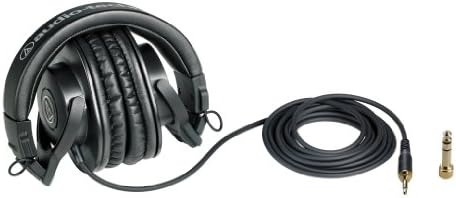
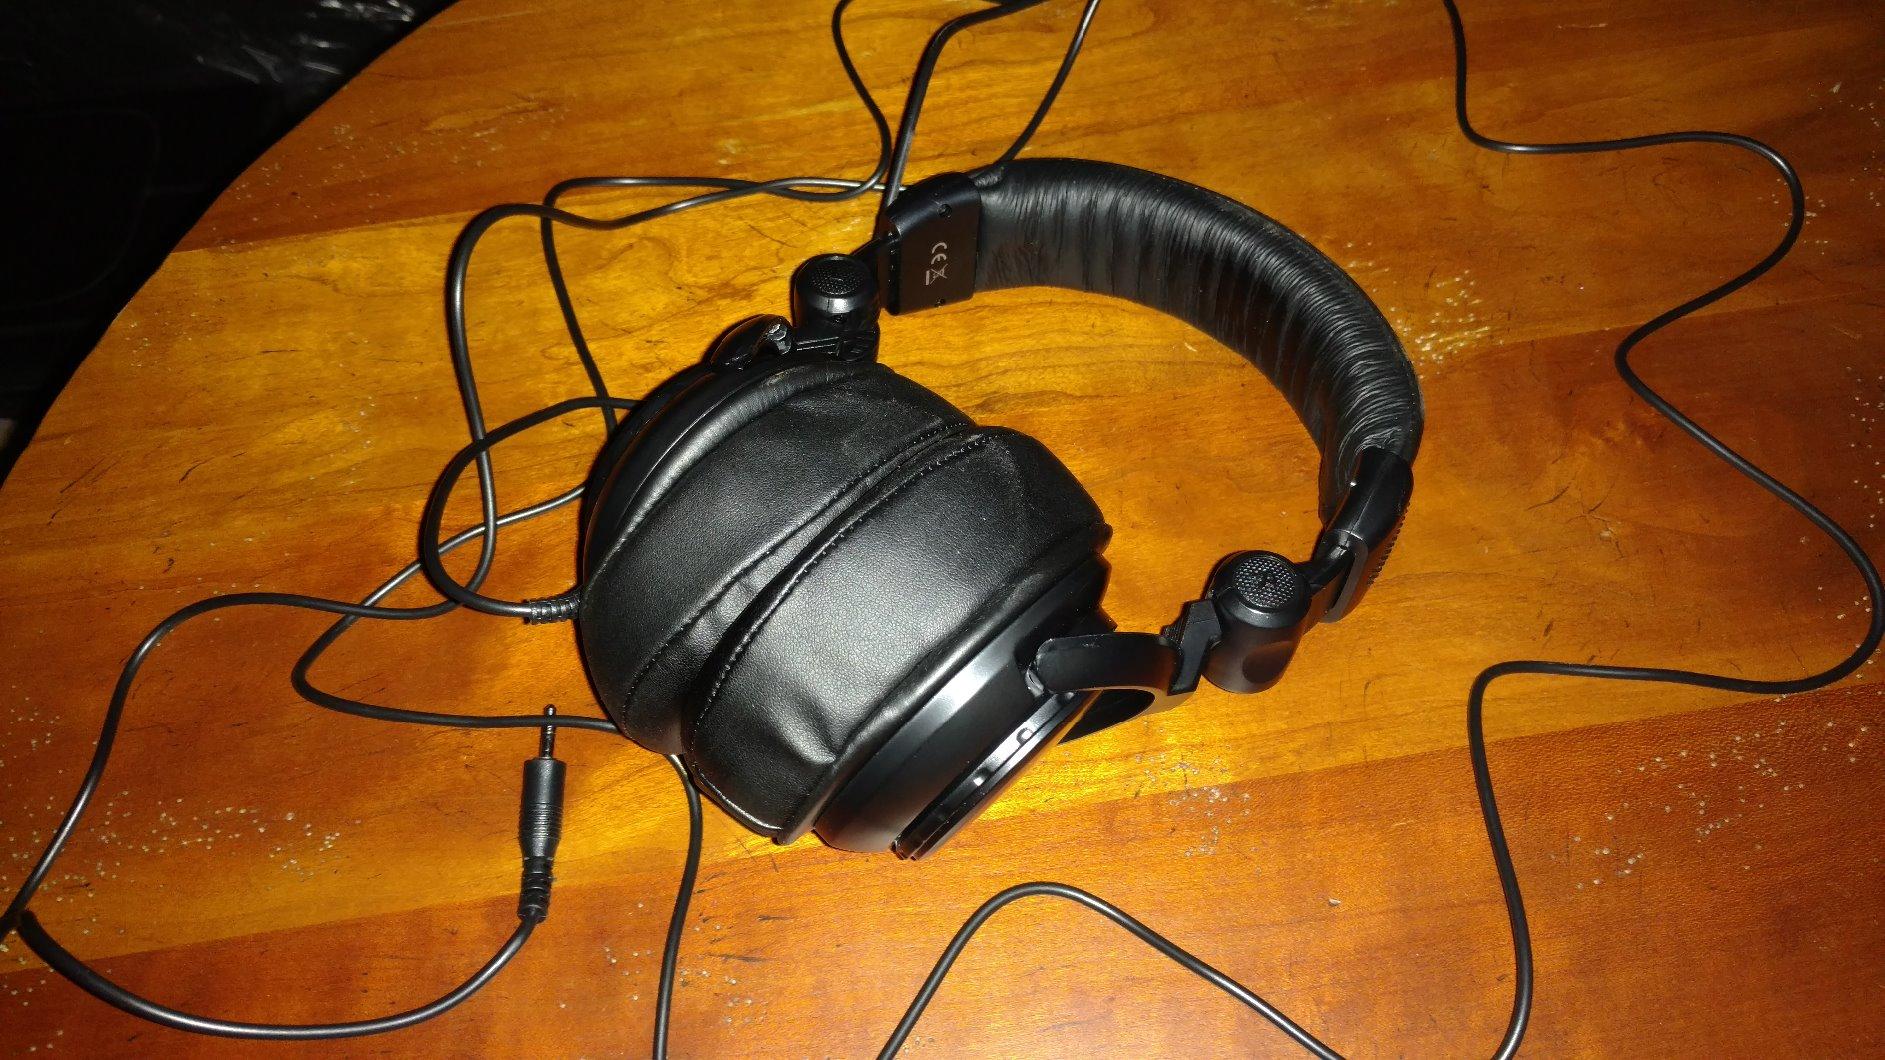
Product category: headphones
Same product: no